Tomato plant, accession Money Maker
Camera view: tilt-top (135 deg); turntable rotation: 150 degrees
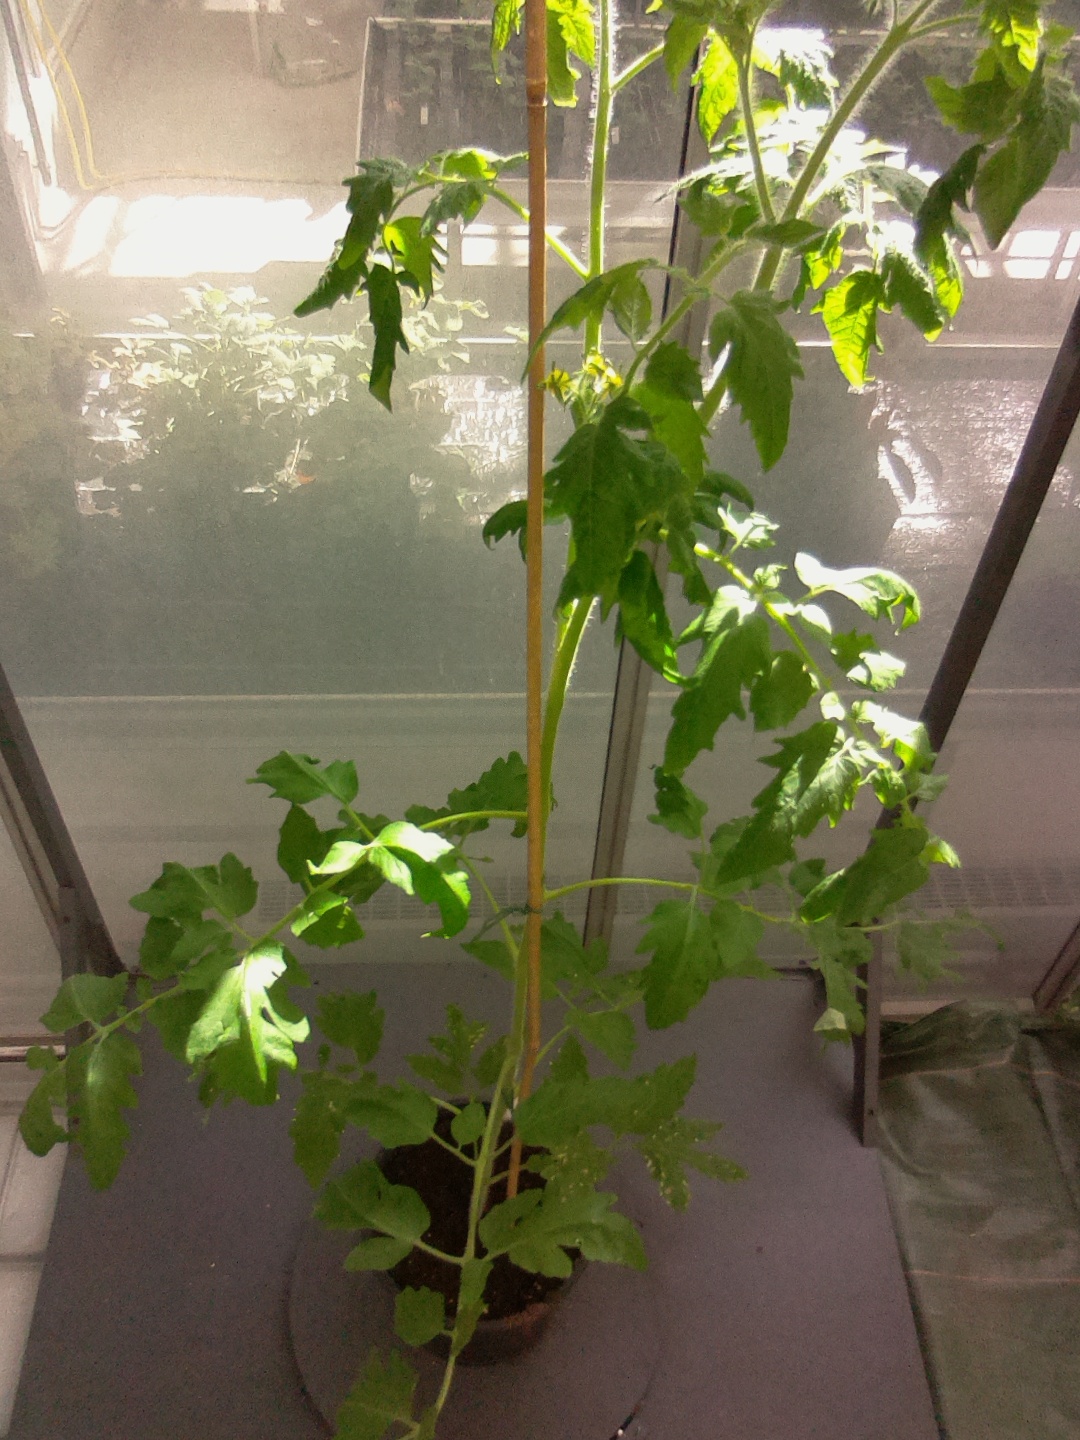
BBCH growth stage 62: 20%-30% of flowers open